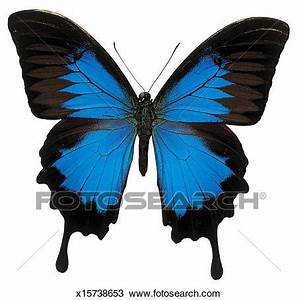
Label: farfalla